Nando Bruno

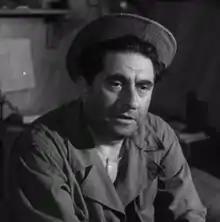
Nando Bruno in "How I Lost the War" (1948)

Nando Bruno (6 October 1895 – 10 April 1963) was an Italian film actor. He appeared in 84 films between 1938 and 1961. He was born in Rome, Italy and he died there.